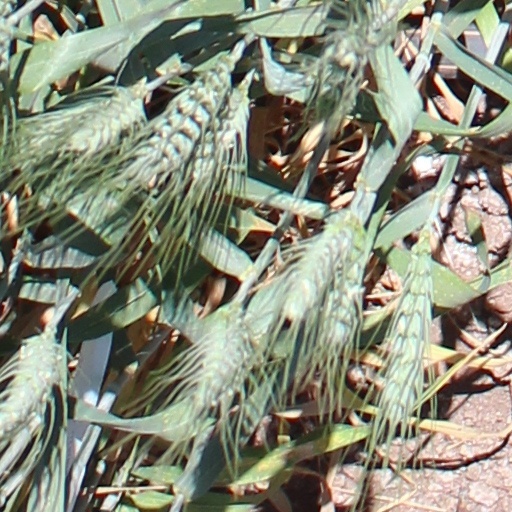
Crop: wheat